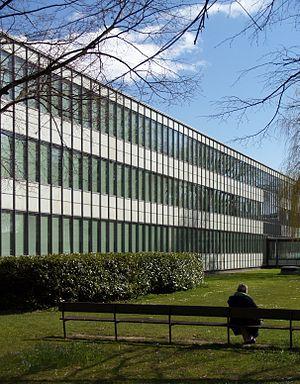
Svend Erik Møller est un architecte danois.